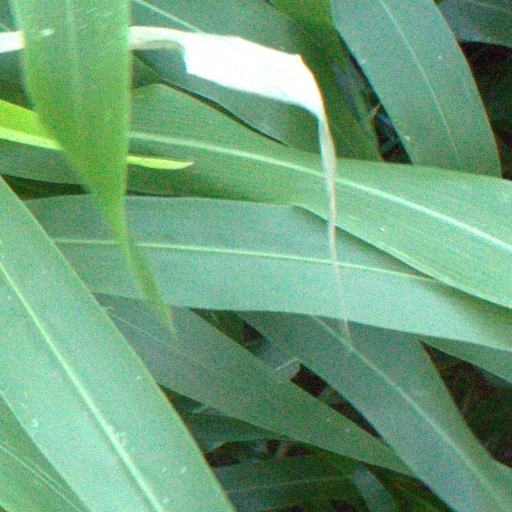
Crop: sorghum